Jay Harbaugh

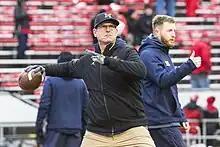
Harbaugh (background) alongside his father Jim (foreground) with Michigan in 2017.

On January 20, 2015, Harbaugh was officially introduced as part of the Michigan football staff and served as the tight ends coach and as an assistant special teams coach for the Wolverines. For the 2017 season, he was named running backs and special teams coach. He moved back to tight ends and special teams coach for the 2021 season. Prior to the 2022 season, Michigan announced that Harbaugh would coach safeties in addition to coordinating special teams, with Ronald Bellamy moving from safeties to wide receivers, and Grant Newsome taking over duties as tight ends coach.